Mieszko I

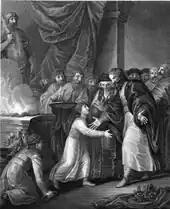
According to a legend, Mieszko was blind during the first seven years of life and gained his sight during "postrzyżyny" (first haircut), which was a pagan right of passage ritual.

There is no certain information on Mieszko's life before he took control over his lands. Only the "Lesser Poland Chronicle" gives the date of his birth as somewhere between the years 920–931 (depending on the version of the manuscript); however, modern researchers do not recognize the chronicle as a reliable source. Several historians on the basis of their investigations postulated the date of Mieszko's birth to have been between 922–945; the activity of the Duke in his final years of life puts the date of his birth closer to the latter year.